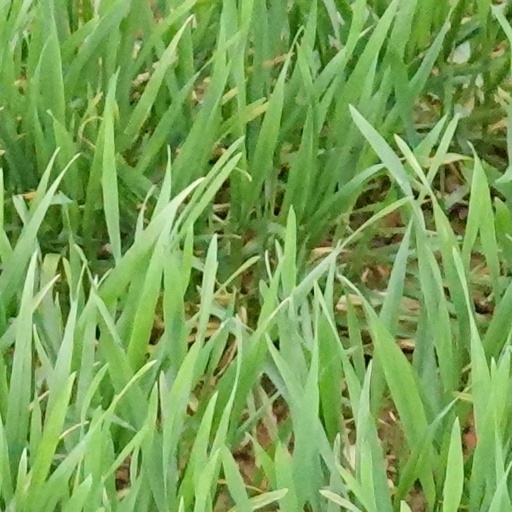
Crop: wheat